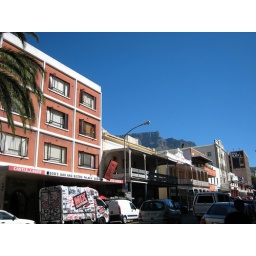
Tabletop mountain peeking over the buildings through the azure sky